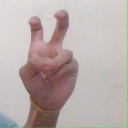
अक्षर: ई